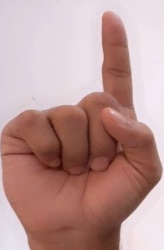
ASL sign: 1